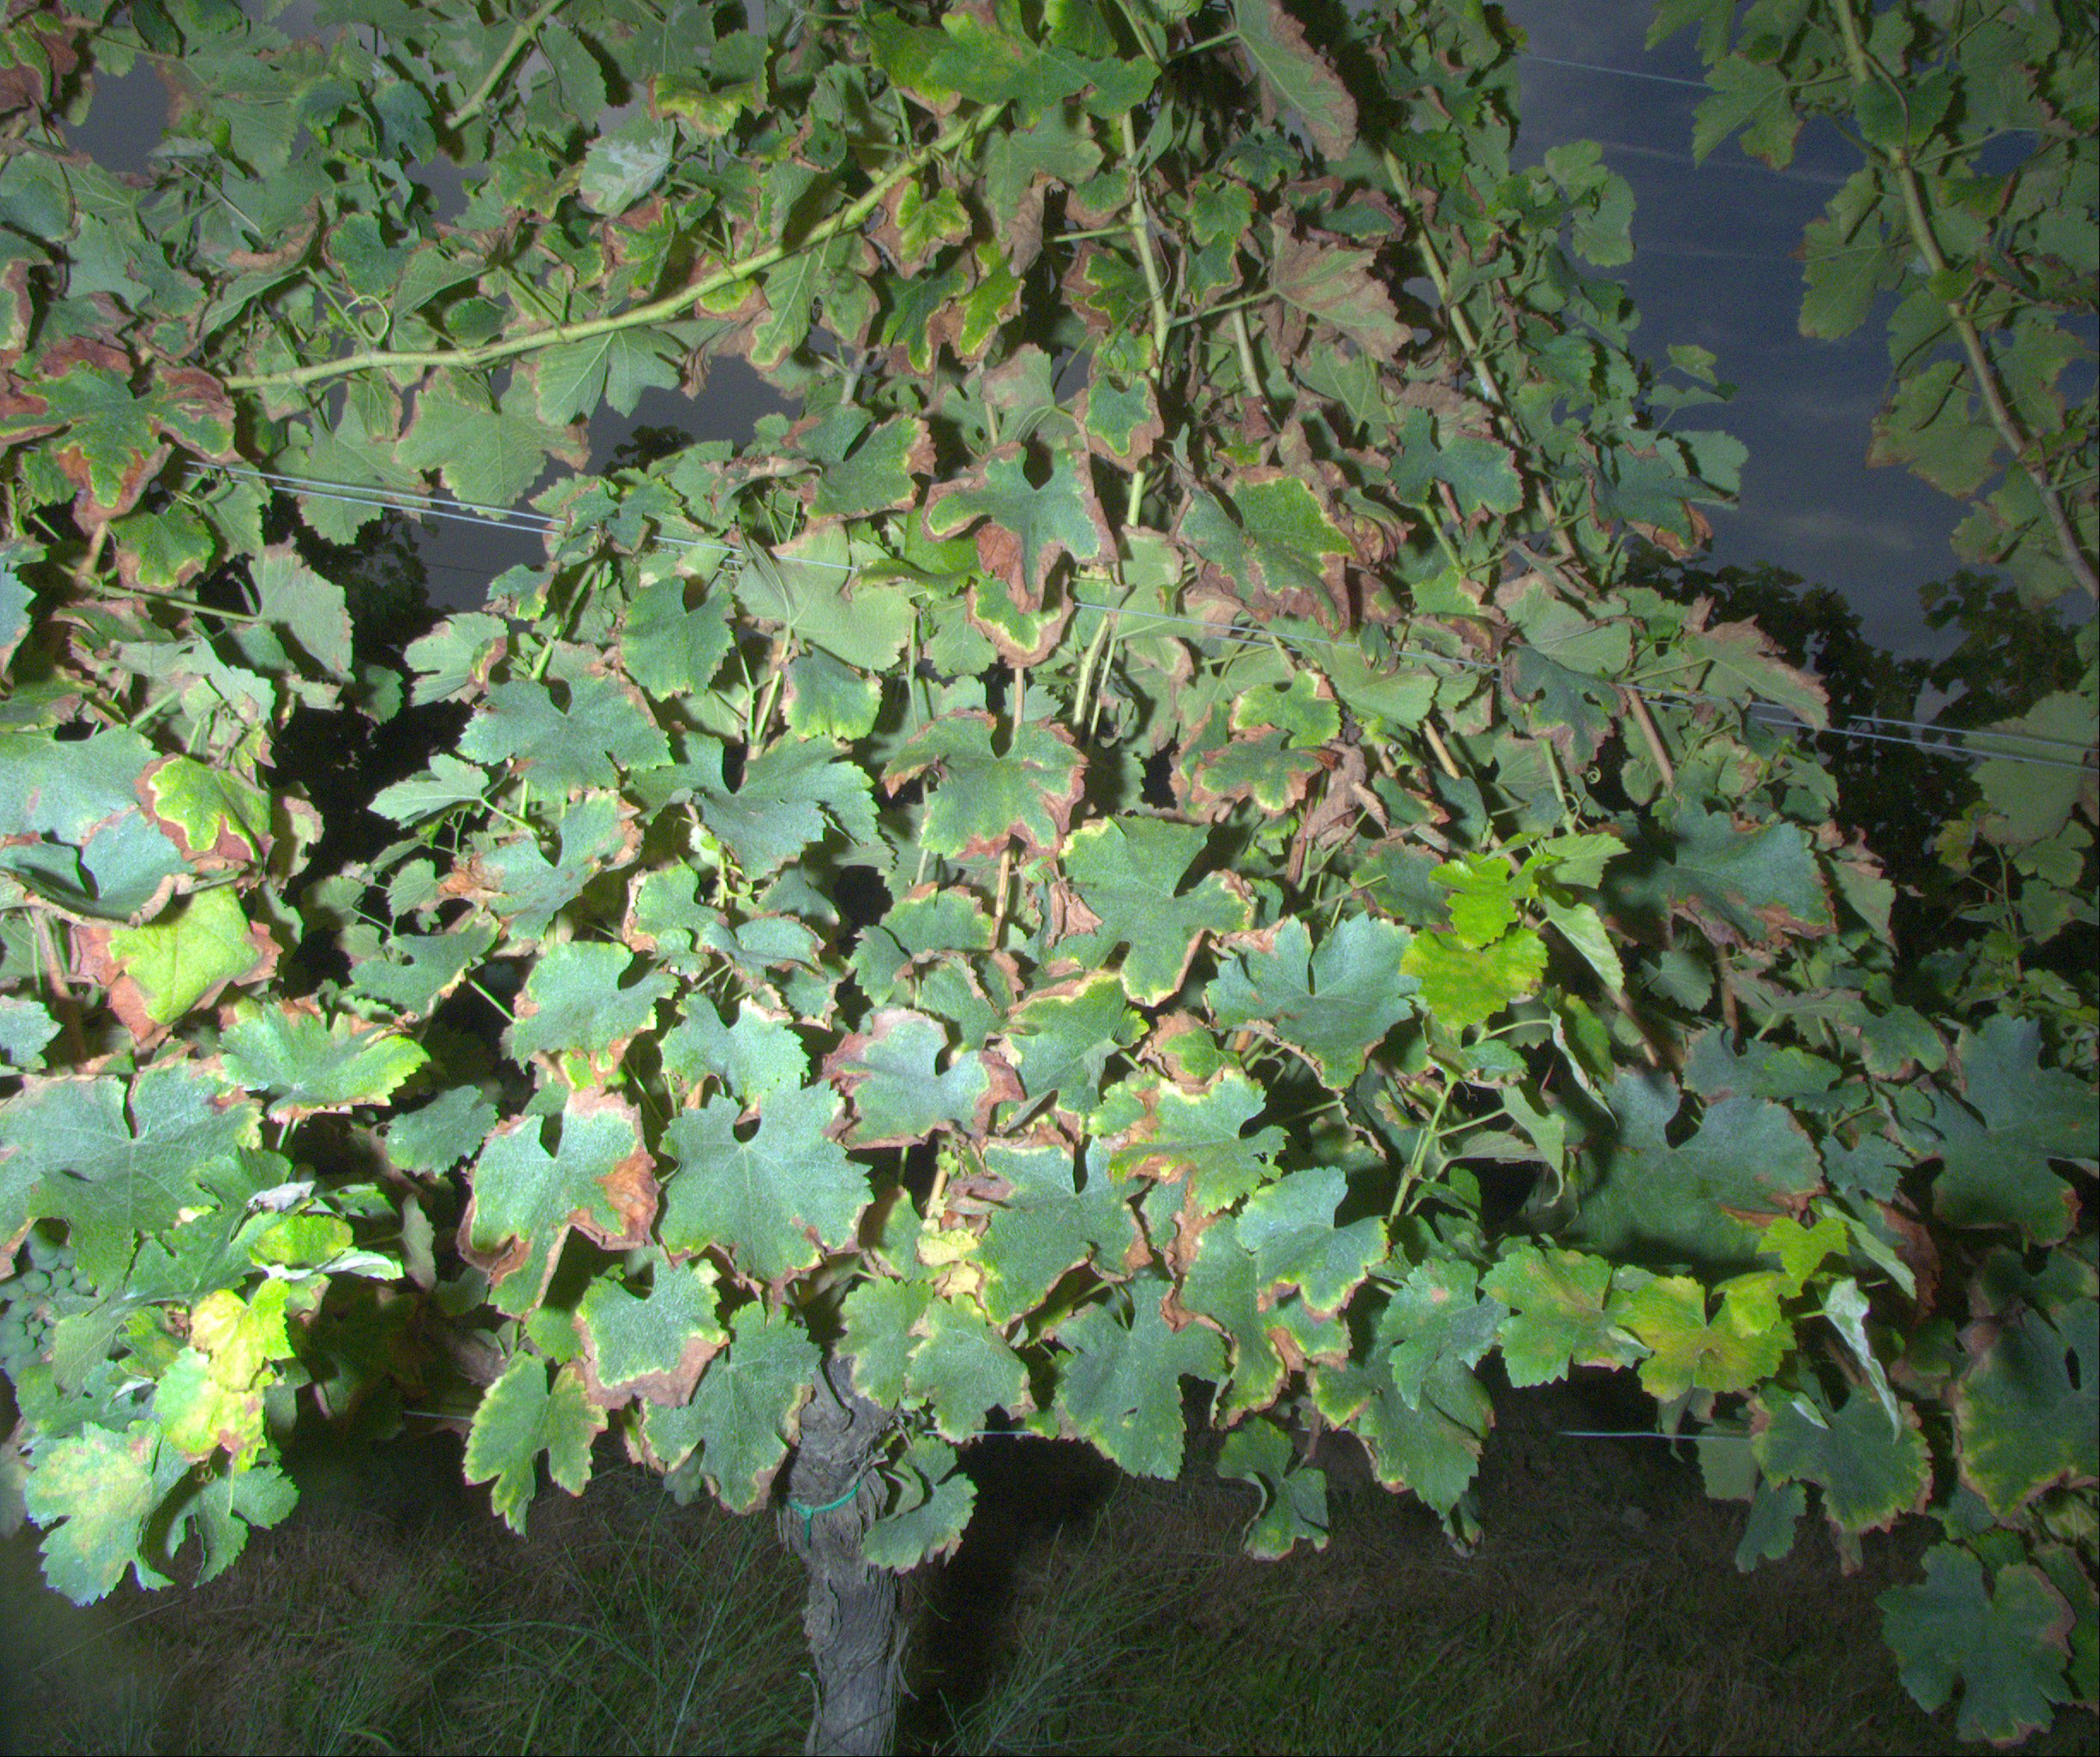
Grape variety: sauvignon-blanc
Disease: confounding disease (conf)